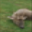
Label: deer